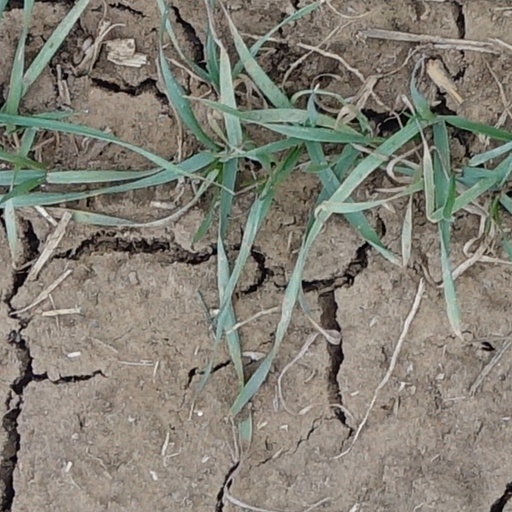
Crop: wheat